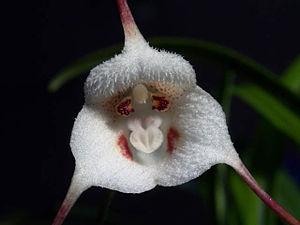
La flore en Colombie se caractérise par une biodiversité importante, avec le taux le plus élevé d'espèces par unité de surface à travers le monde. Plus de 130 000 espèces ont été signalées sur le territoire colombien.
Dracula est un genre de plante de la famille des Orchidaceae que l'on retrouve dans les forêts d'altitude d'Amérique du sud. Ce nouveau genre a été séparé du genre Masdevallia en 1978.